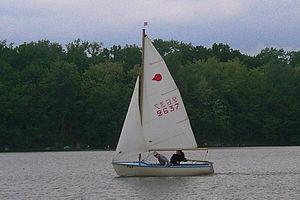
Le Piaf est une classe de dériveur léger de 3,75 m, assez proche du Zef et de la Caravelle.